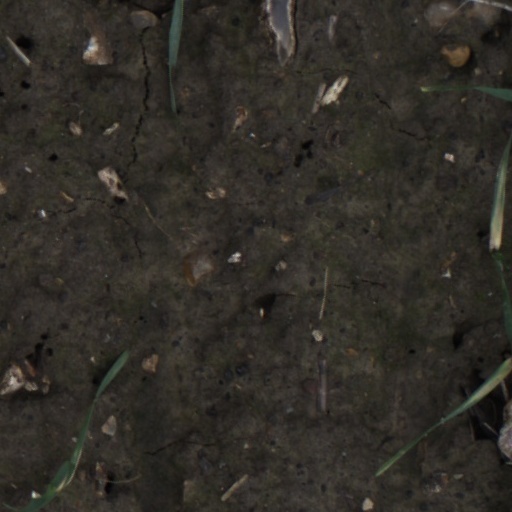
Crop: wheat